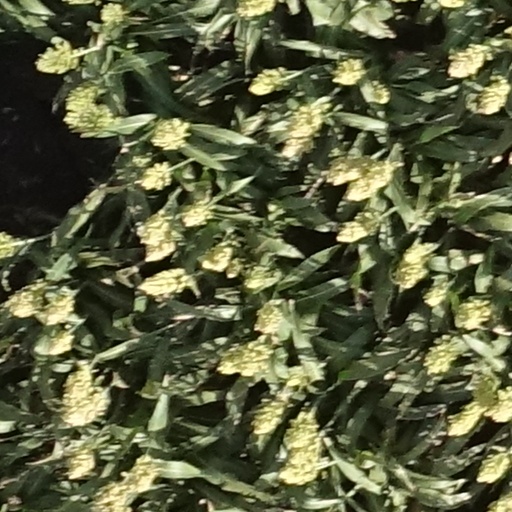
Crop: sorghum